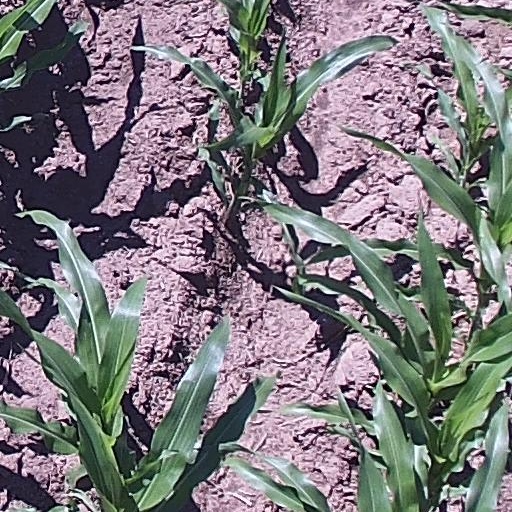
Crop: maize; corn